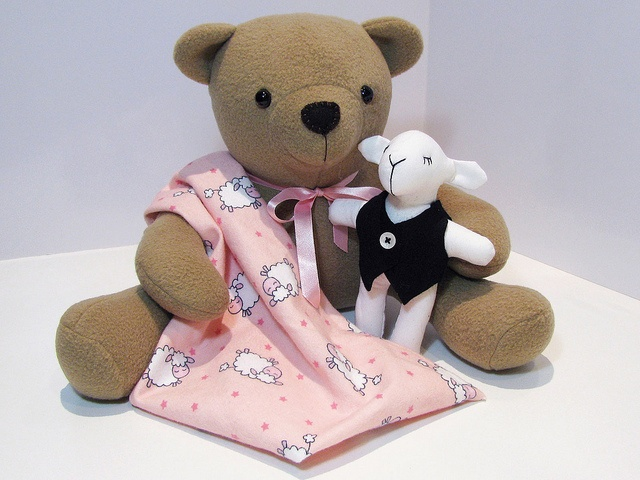
A large stuffed teddy bear is holding a white one.
The stuffed bear has a small stuffed lamb in it's lap.
The teddy bear has a sheep to sleep with.
Two teddy bears sitting on a table top
Small  stuffed toy rests on leg of teddy bear.